University of Wisconsin–Madison

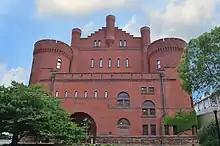
The University of Wisconsin Armory and Gymnasium, also known as "the Red Gym", houses various student centers.

Henry Mall is a 50-foot wide and 575-foot long landscaped quadrangle that was designed by architects Warren Laird and Paul Cret and constructed between 1903 and 1961. The mall contains buildings that represent Neoclassical, Beaux-Arts, Italian Renaissance Revival, and Modern Movement styles of architecture. Laird and Cret were hired to draw up a master plan for future construction at the campus, with the idea of creating a more unified and aesthetically pleasing area. The departments around the Henry Mall area were conceived to be "technical" and geographically close to the science departments and the university farm.